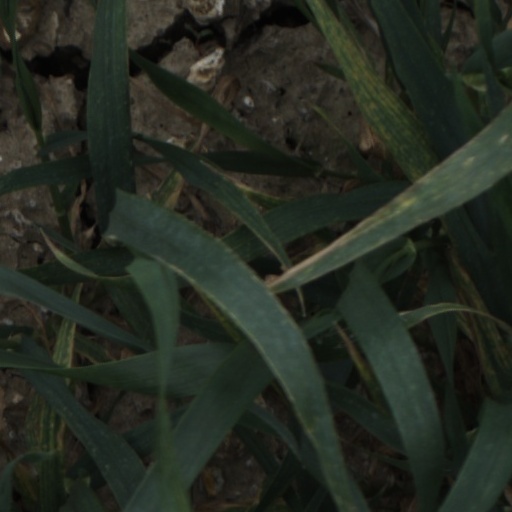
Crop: wheat